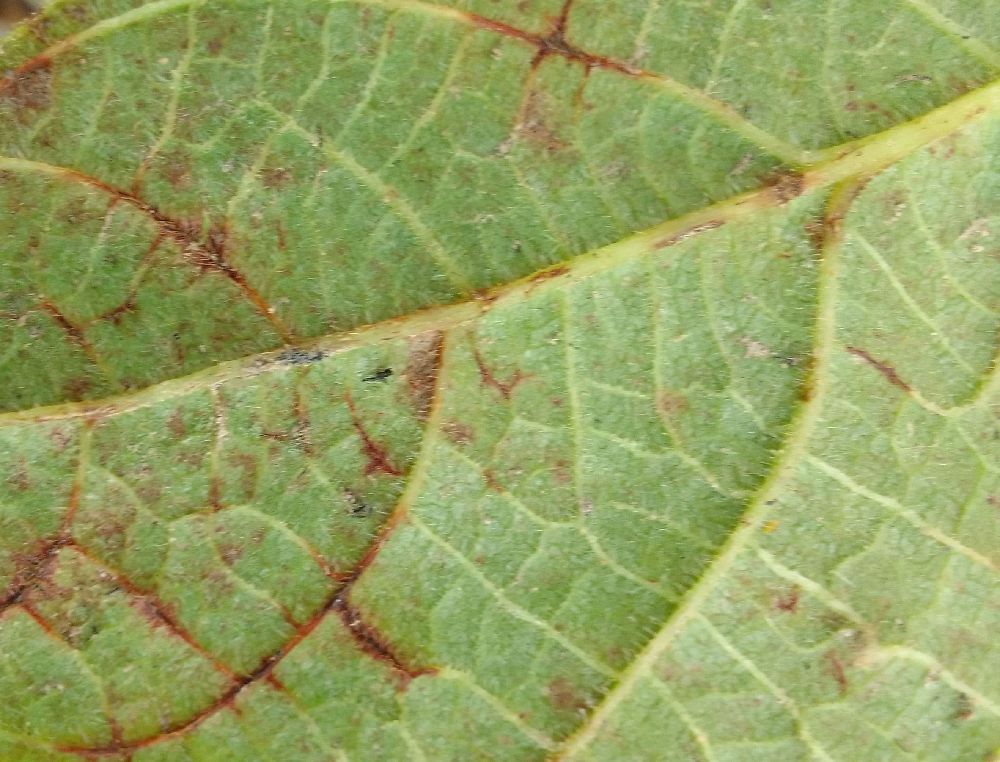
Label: anthracnose